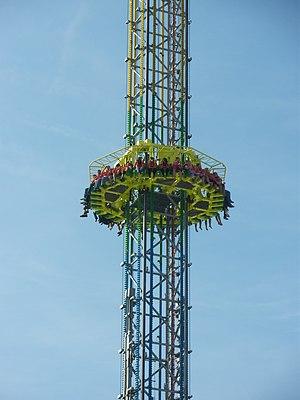
L'Oktoberfest n'est pas qu'un lieu où on vient boire de la bière, pas moins de 200 attractions sont présentes et assurent le caractère familial de la fête. Beaucoup de familles de forains participent à la fête depuis plus d'un siècle. On compte environ 270 forains, ils vivent le temps de l'Oktoberfest avec leurs familles sur la Wiesn, cela représente au total 1 200 personnes. Cet article n'a pas pour but de recenser toutes les attractions présentes sur la Theresienwiese depuis 200 ans, cela représenterait des milliers d'attractions ! Seules les attractions remarquables, par leur taille, longévité, histoire, leurs innovations à leur inauguration ou leur côté insolite sont référencées.